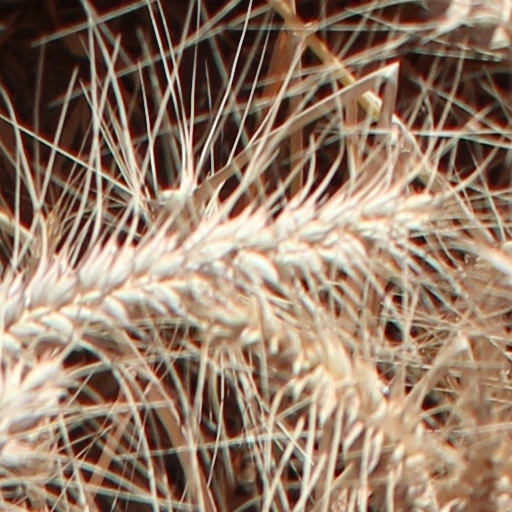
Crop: wheat